George D. Birkhoff House

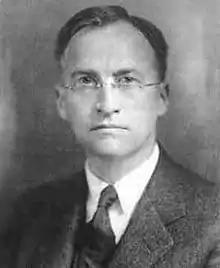

George David Birkhoff was born in Michigan and educated at the University of Chicago and Harvard in mathematics. In 1912 he accepted a teaching position at Harvard, where he remained for the rest of his life. Birkhoff helped to advance mathematics, solving Henri Poincaré's "last geometric theorem" and developing the ergodic theorem, a thesis important in statistical physics and the study of dynamical systems. Virtually every honor available to mathematicians was bestowed on him during his life, and there is a prize named in his honor.